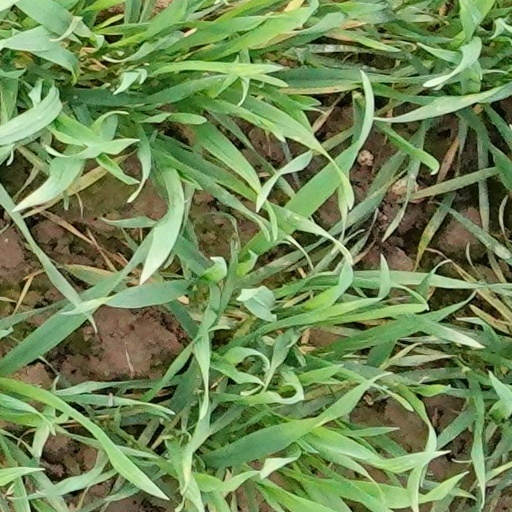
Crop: wheat